English political intrigue during the Dutch Revolt

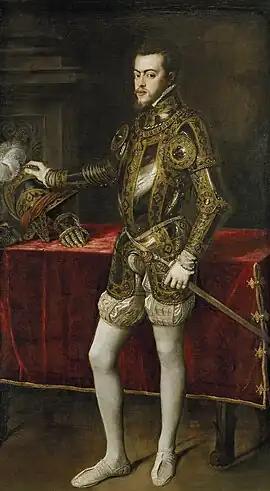
Philip II, the King of Spain, as well as Elizabeth's contemporary during her reign

The primary external concern came from worries around the potential actions of Spain. Initial discussion on the necessity of English involvement within the then-ongoing Dutch Revolt was elevated through fear on the part of the Queen's Privy Council to the possibility of the Netherlands to be used by Spain as a staging ground for an invasion into England as a means to depose Elizabeth and reinstate the Catholic Church. Questions were raised among the advisors to the degree of the Spanish King's religious resolve to Catholicism, and as a result, the potential alignment to the wishes of Pope Pius V after Elizabeth's excommunication and the subsequent loss of her legitimacy in the Regnans in Excelsis in 1570. The papal bull, which split Catholics that were within England between devotion to their country and monarch, and to their church within their own community, created uncertainty also to Elizabeth's government in how to predict Phillip's progress. According to historian Wallace T. MacCaffrey: